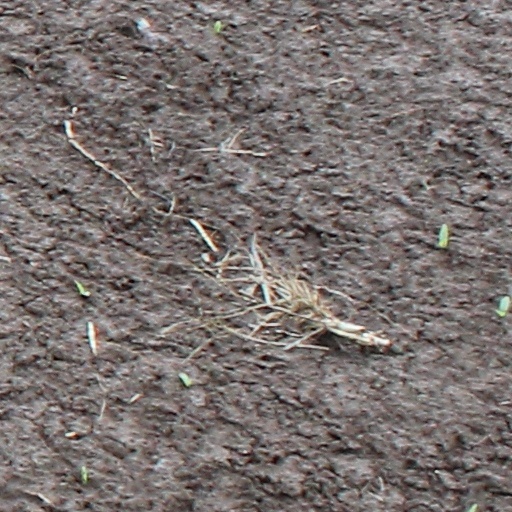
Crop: wheat